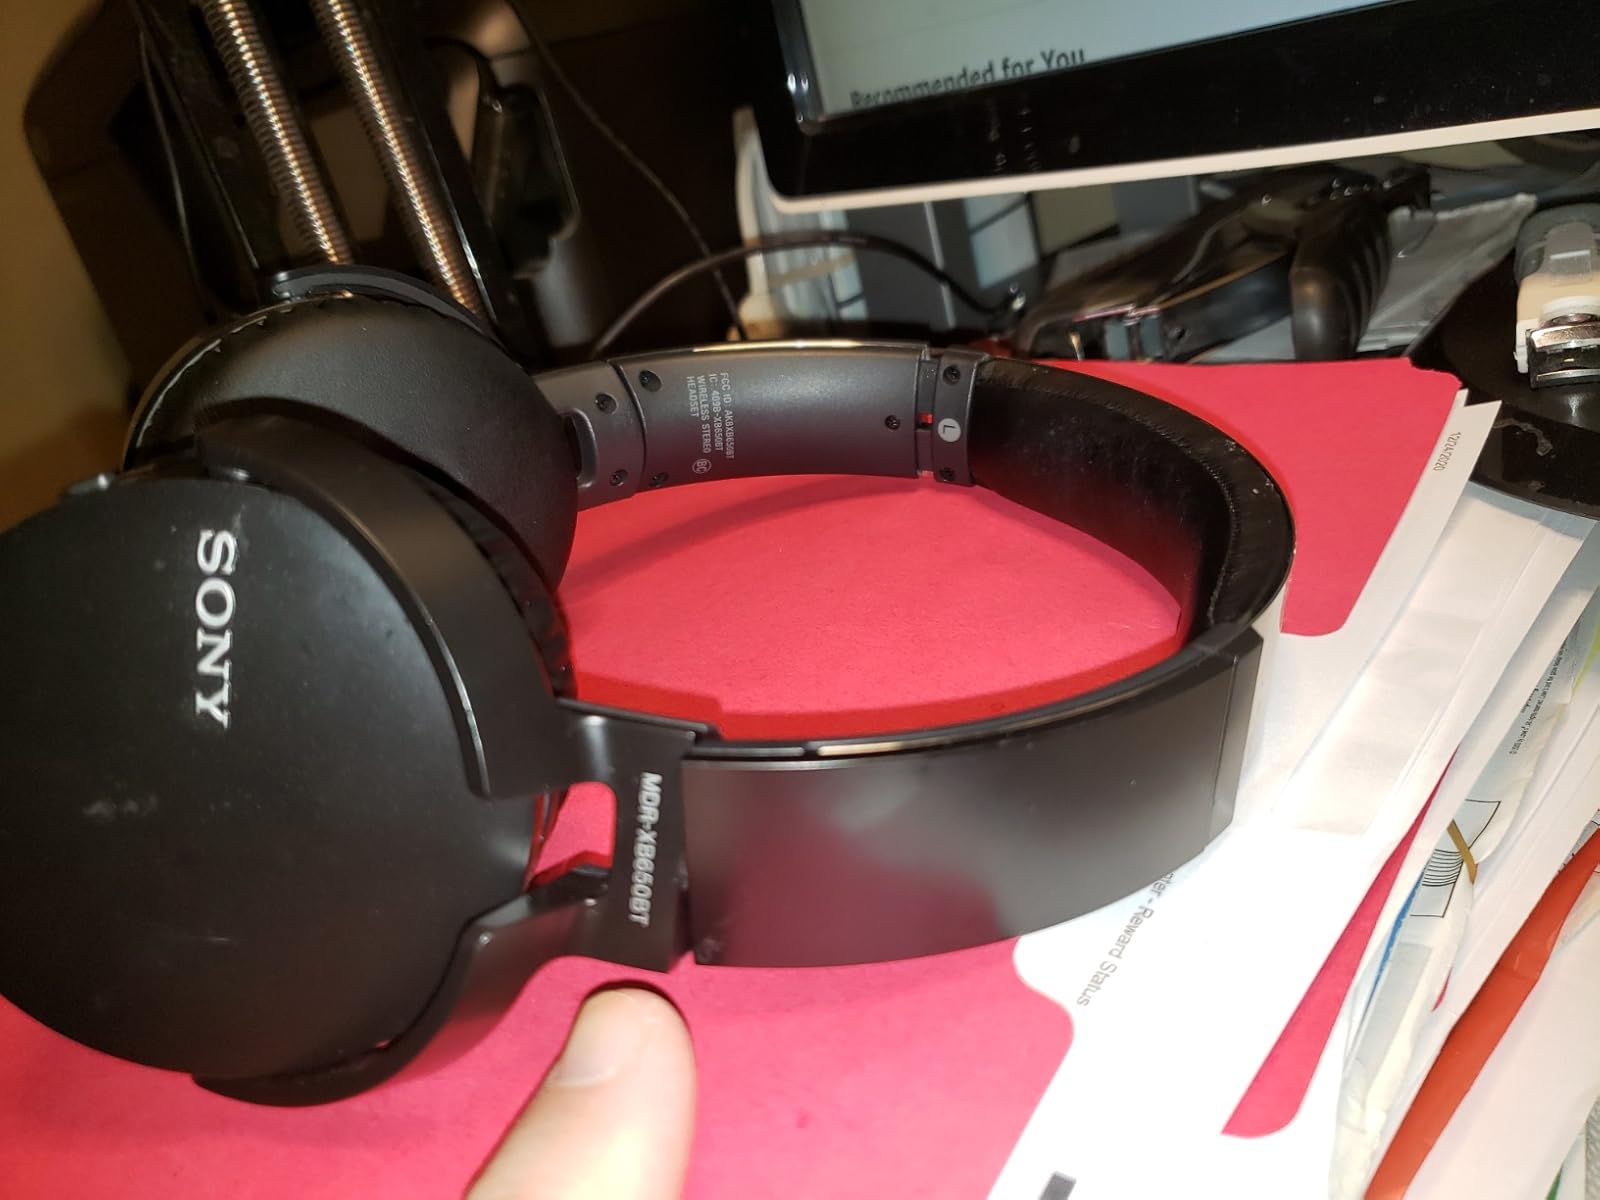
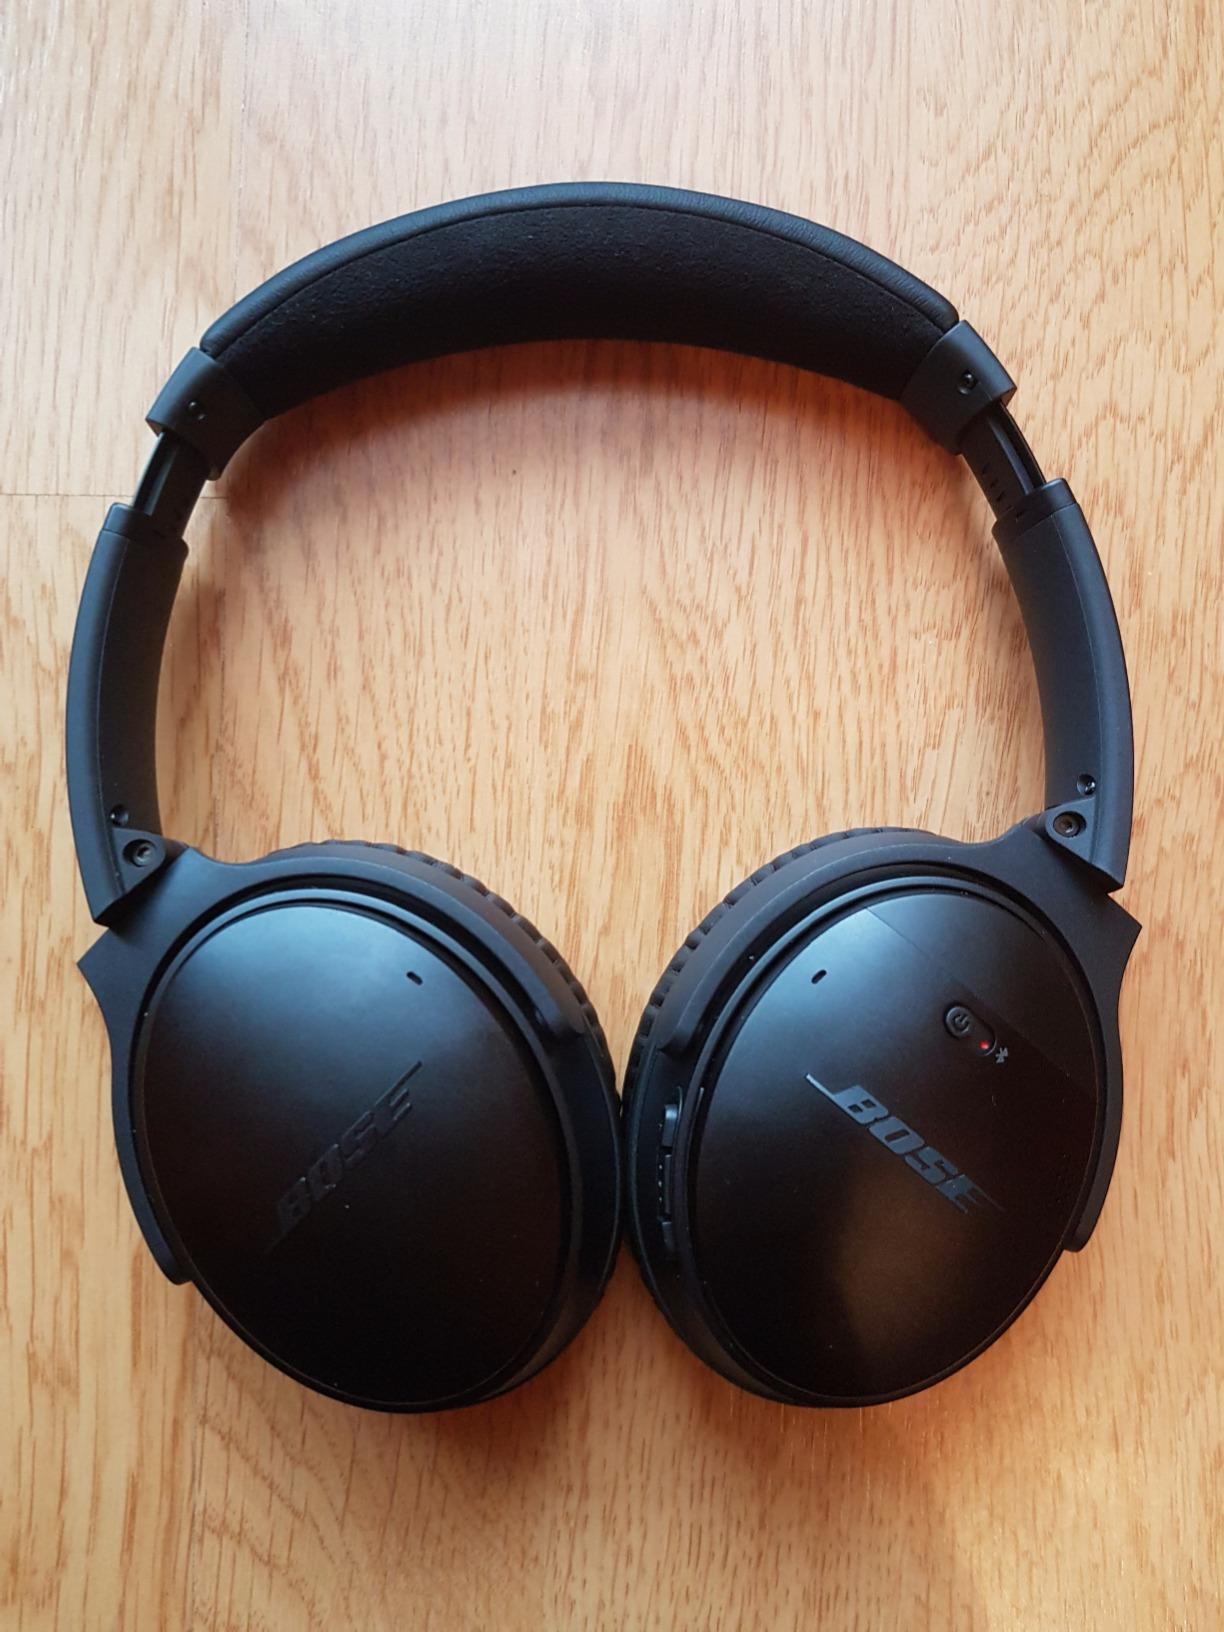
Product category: headphones
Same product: no